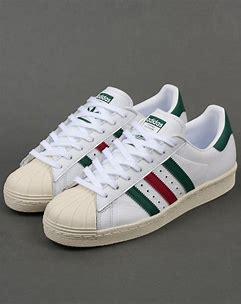
Brand: Adidas
Model: Superstar 80S